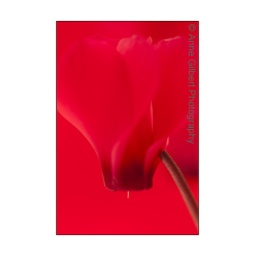
Close up of a bright red Cyclamen in flower against a red background